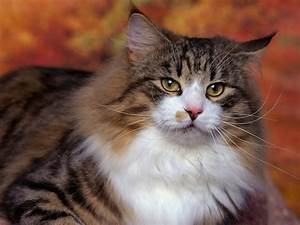
Label: gatto